Streamlines, streaklines, and pathlines

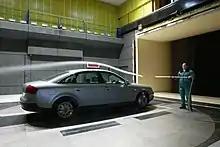
Example of a streakline used to visualize the flow around a car inside a wind tunnel.

Note that at point formula_21 the curve is parallel to the flow velocity vector formula_22, where the velocity vector is evaluated at the position of the particle formula_21 at that time formula_24.